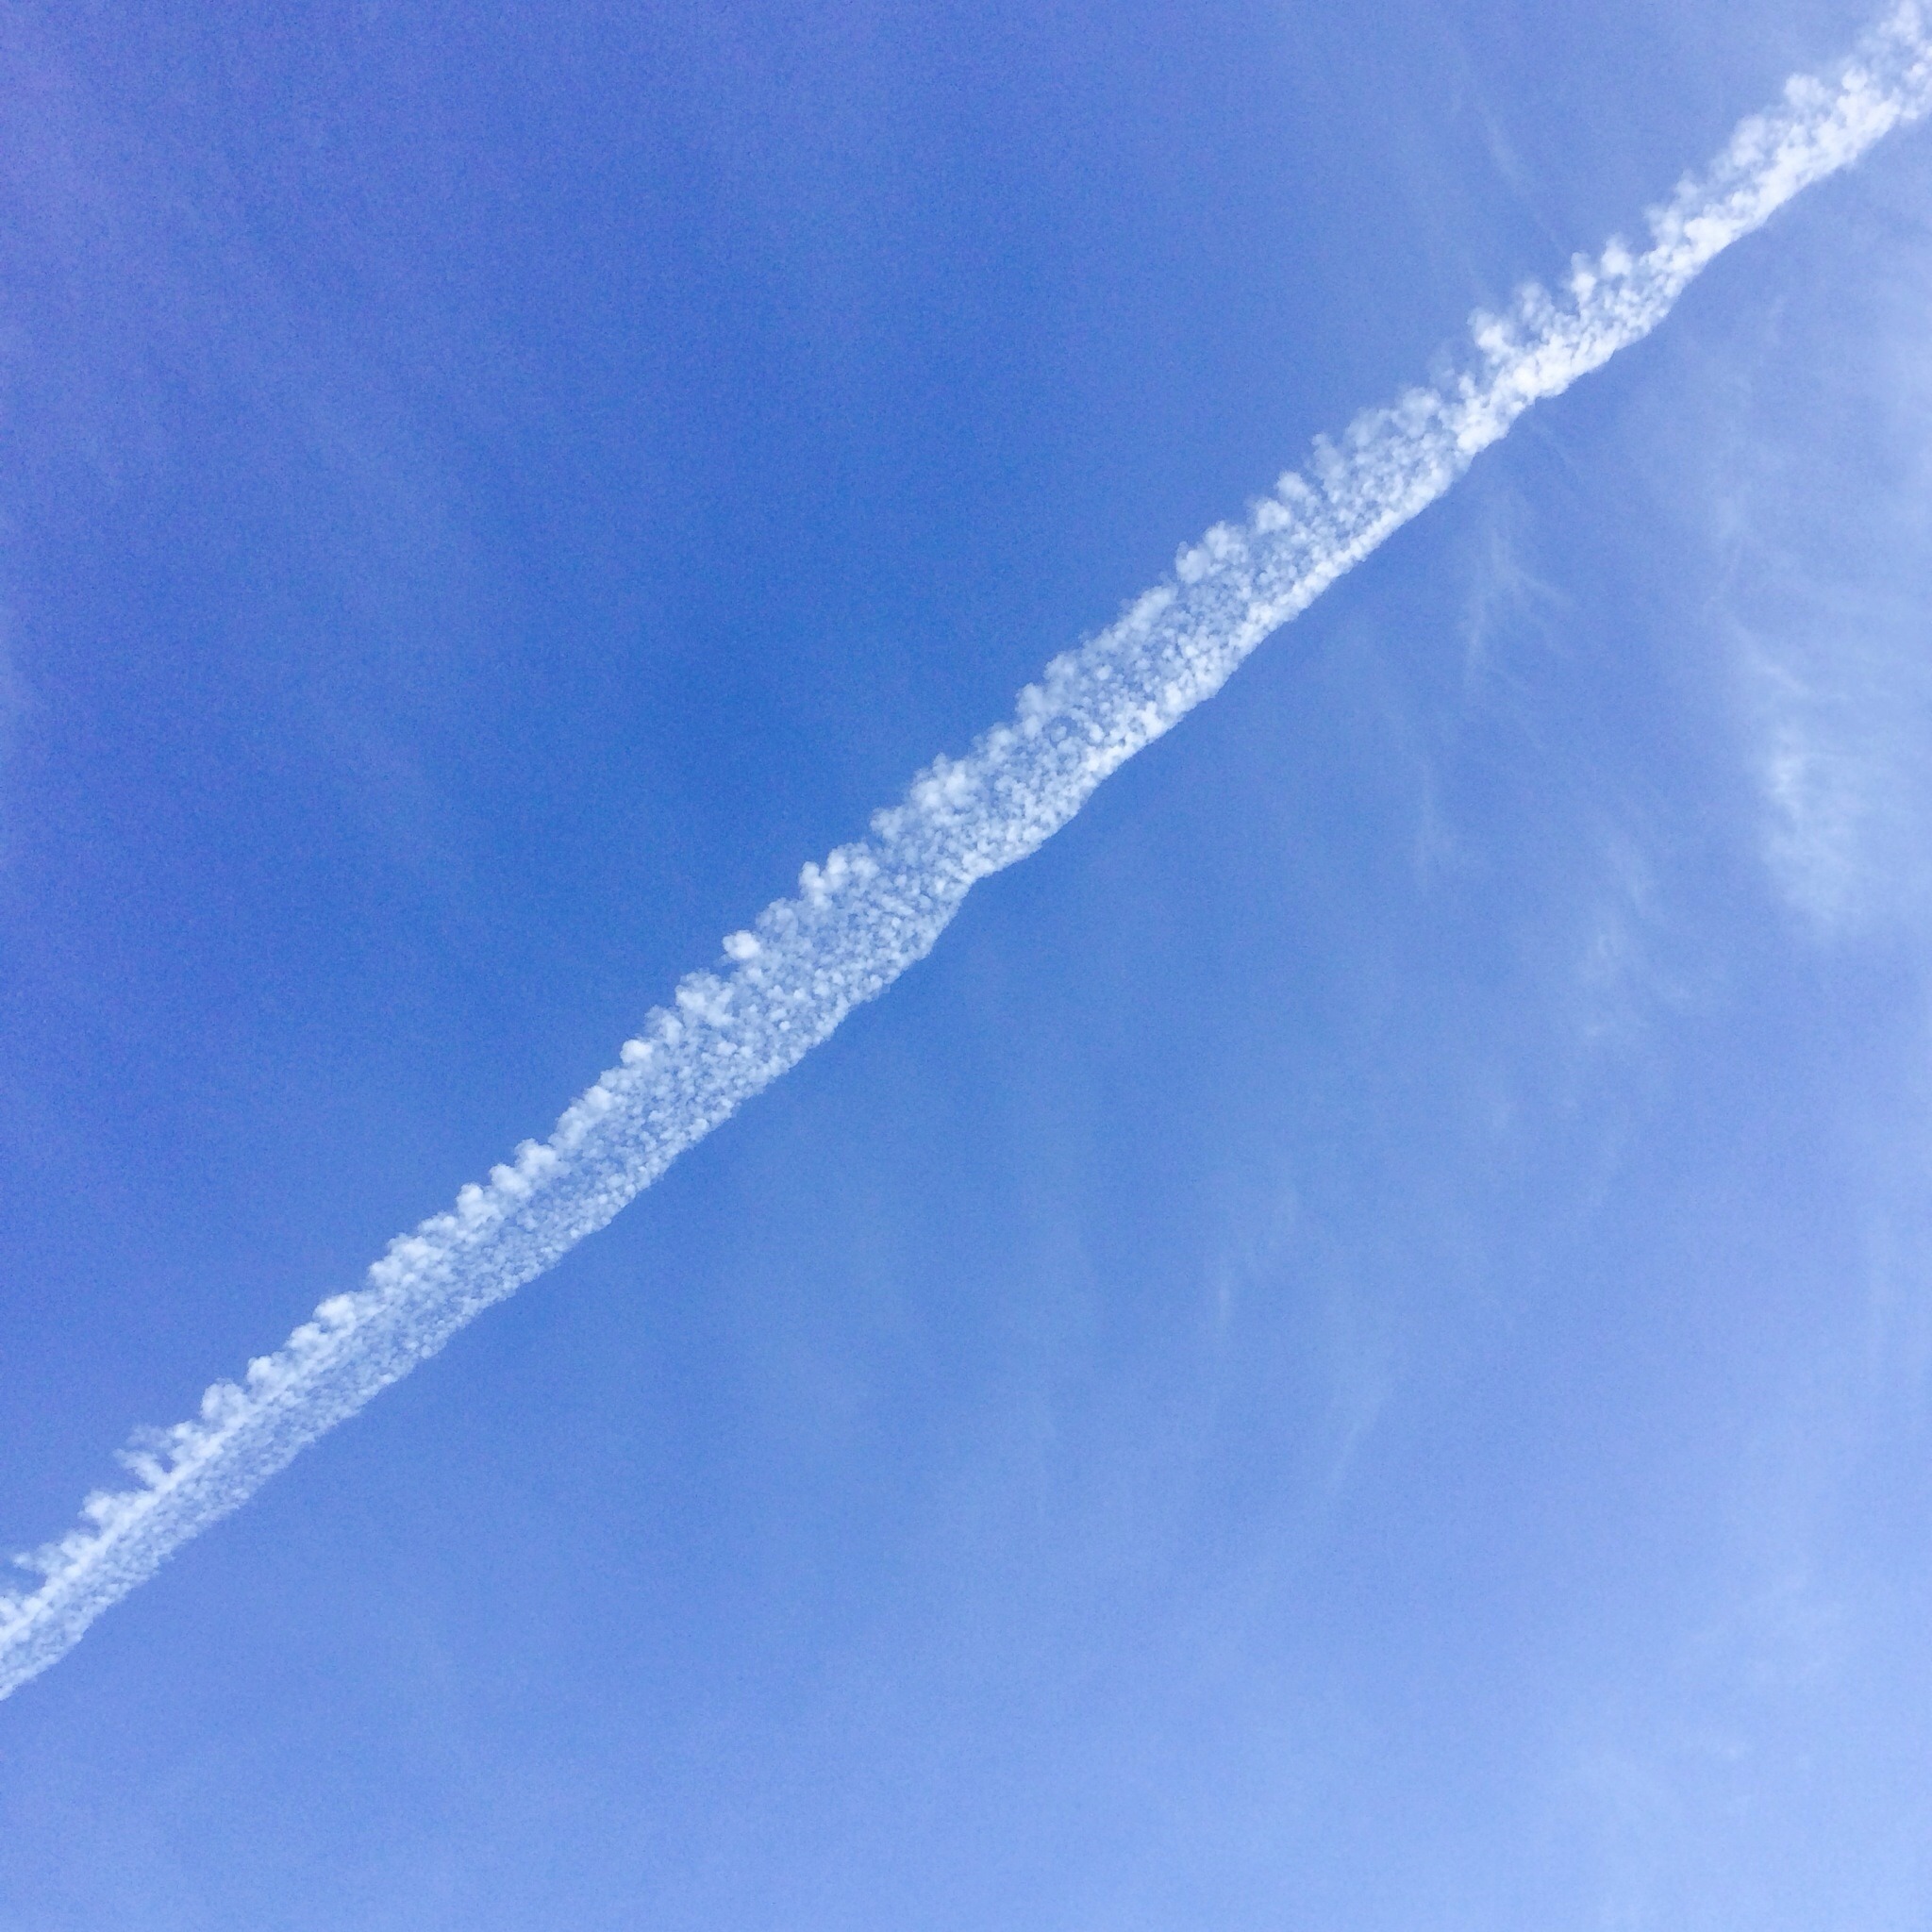
nature, wing, cloud, sky, wind, frost, plane, jet, environment, stream, line, high, tranquil, scenic, cloudscape, outdoors, clouds, aeroplane, contrail, meteorology, atmosphere of earth, geological phenomenon, condensation trail